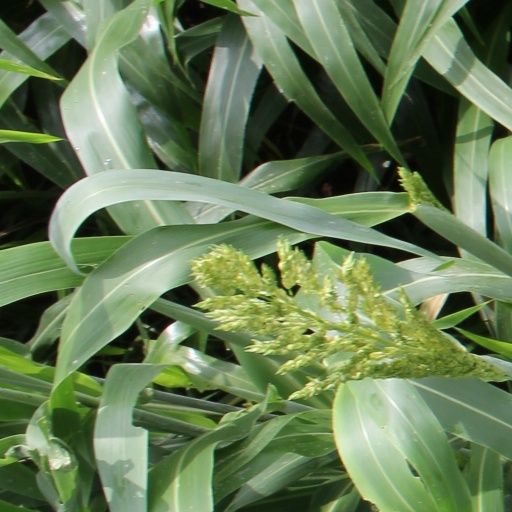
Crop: sorghum